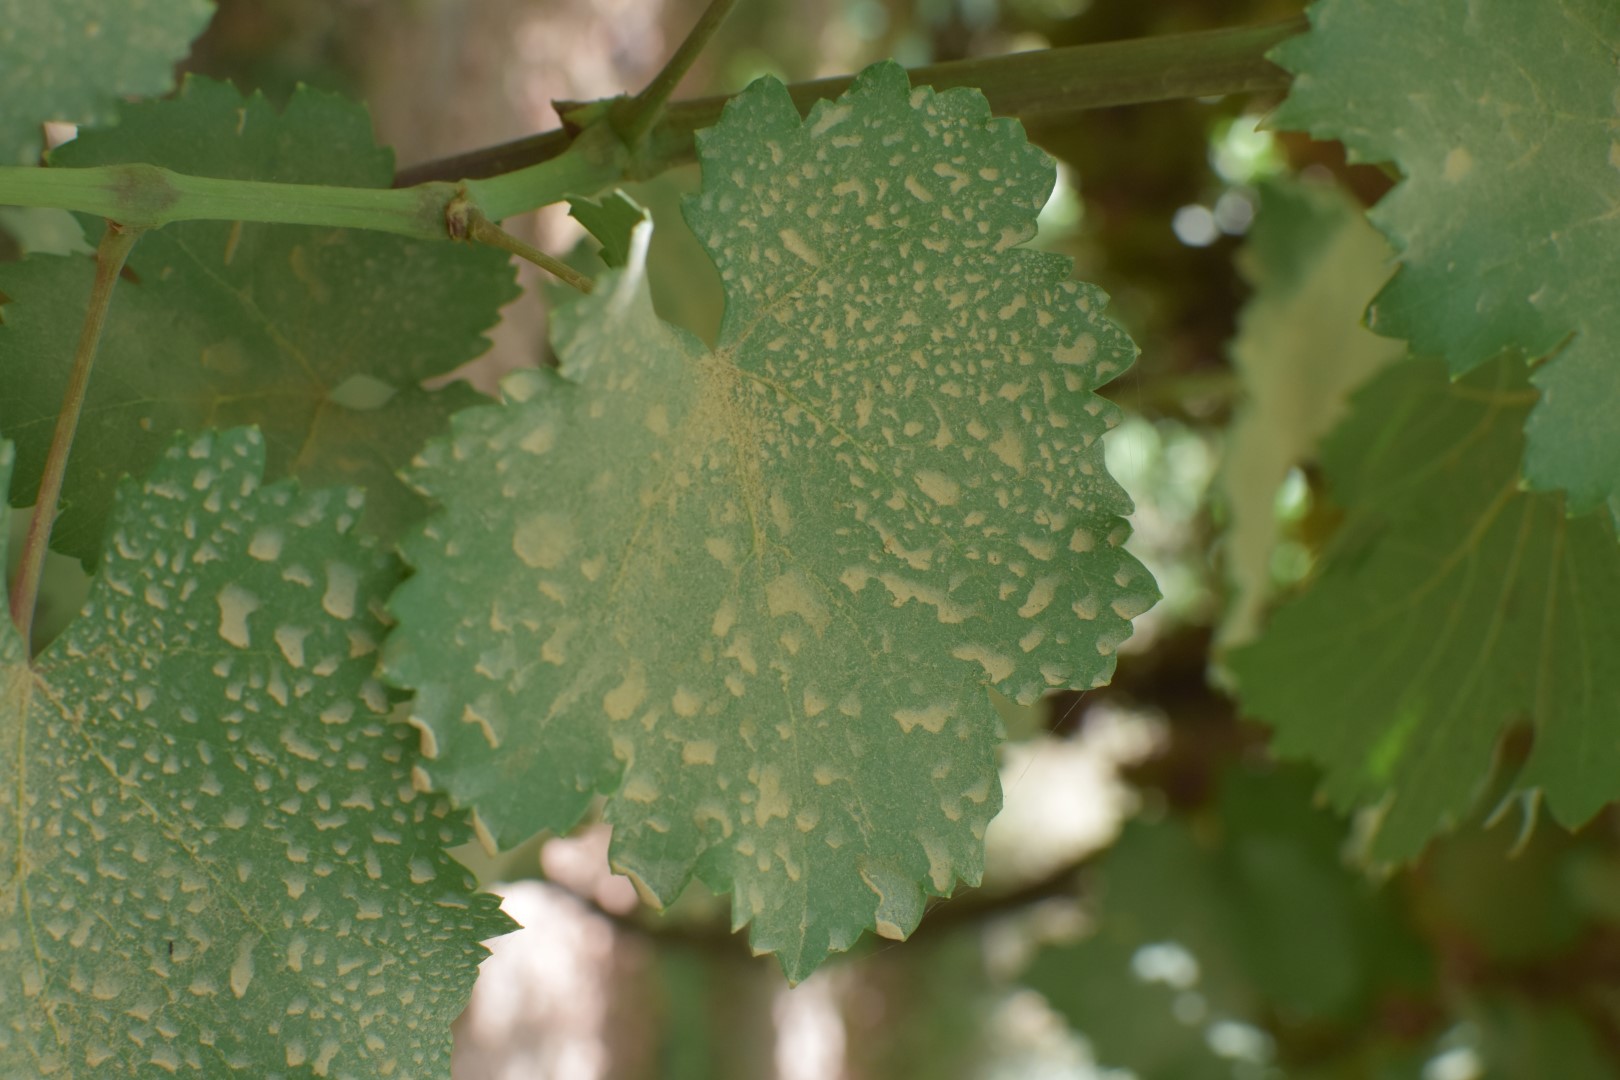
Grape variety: Riasi